Love Jones-Parry (British Army officer)

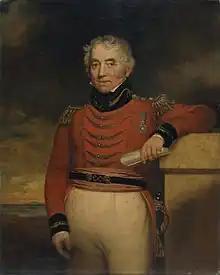
Lieutenant General Love Jones-Parry

Lieutenant-General Sir Love Parry Jones-Parry KH (28 November 1781 – 23 January 1853) was a British Army officer, politician and later a High Sheriff. He was the son of Thomas Jones, and after his father acquired an estate at Madryn Castle from his cousin Margaret Parry in 1807 took Parry as an additional surname.